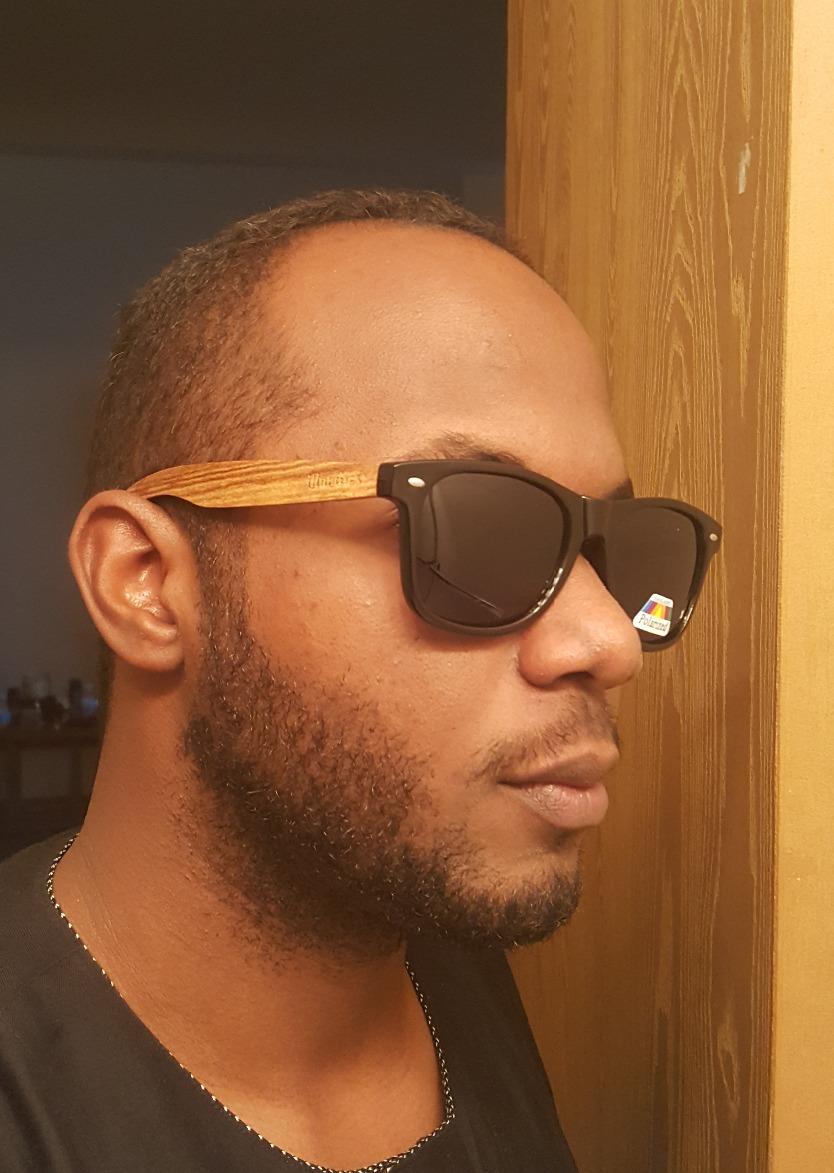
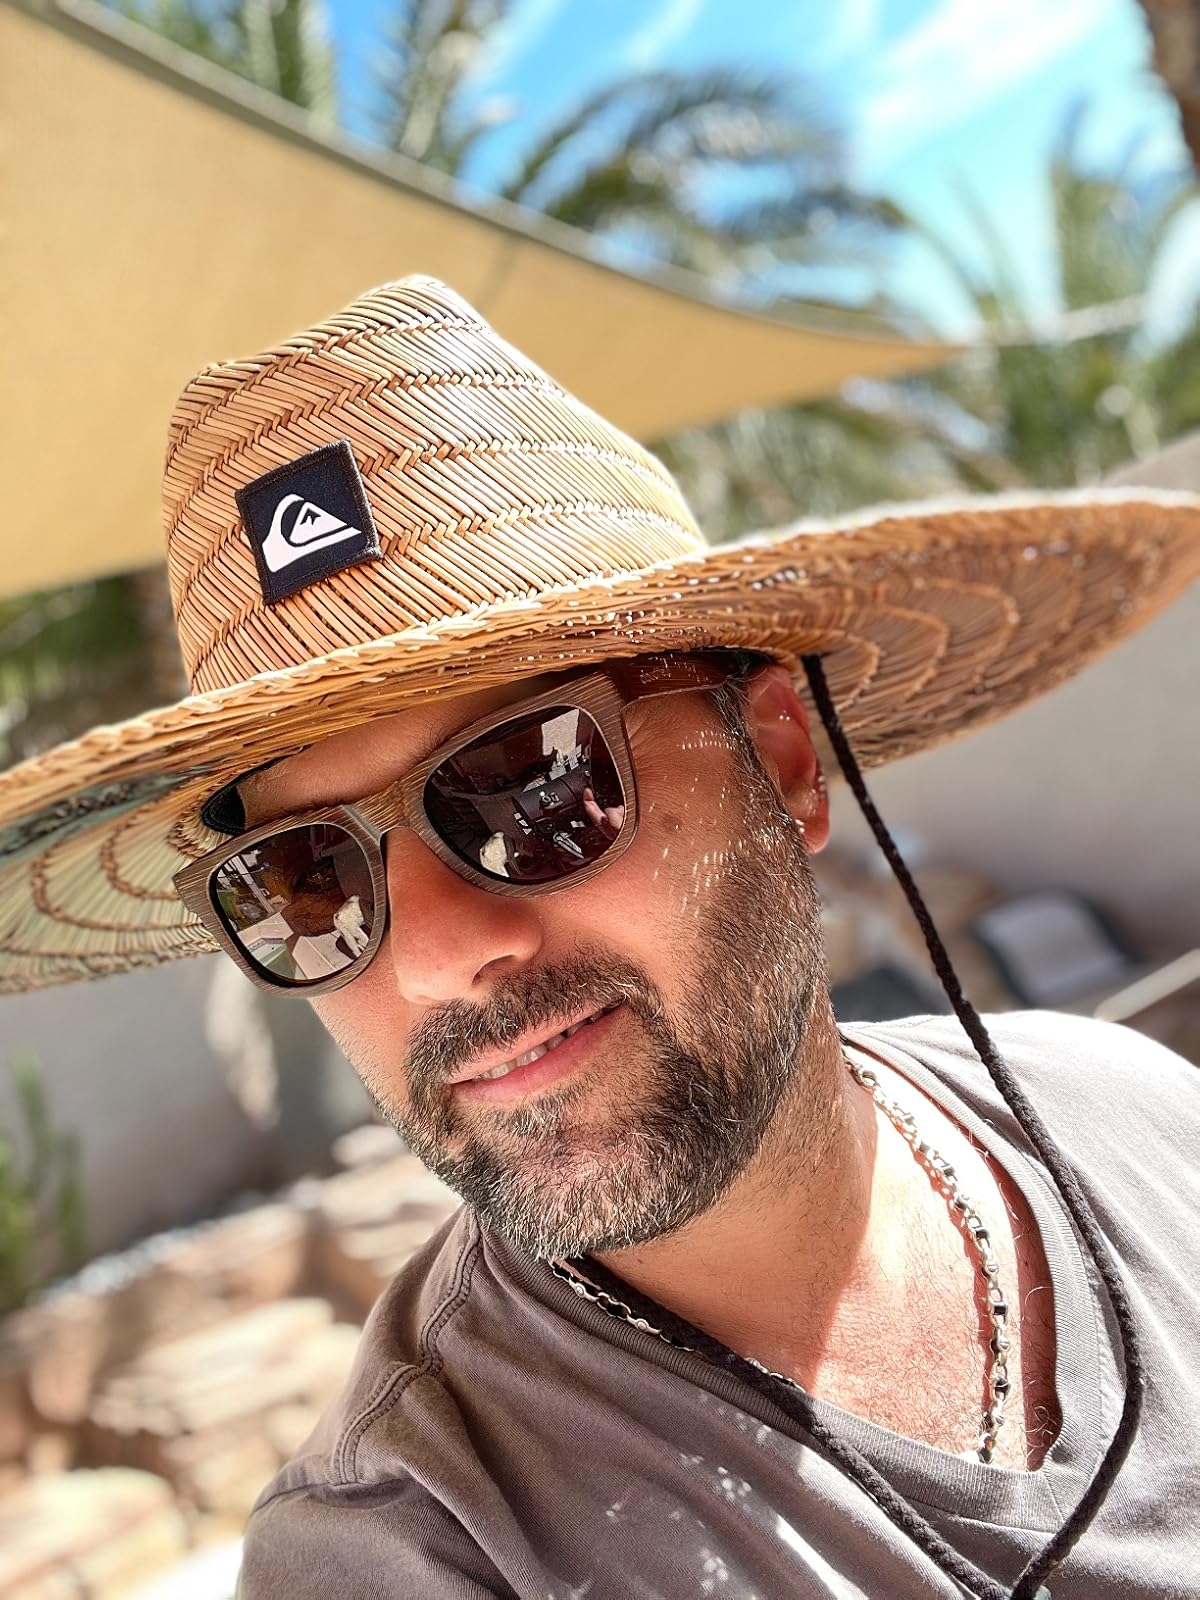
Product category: accessories_sunglasses
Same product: no